Saving Christmas (2017 film)

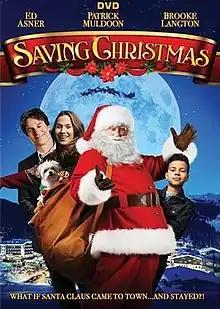
DVD cover

Saving Christmas is a Christmas comedy-drama film about a middle school student who decides to prove that Santa Claus is real. Directed and co-written by Tom DeNucci, it stars Ed Asner, Brooke Langton, and Patrick Muldoon. It was released direct-to-video on November 21, 2017.